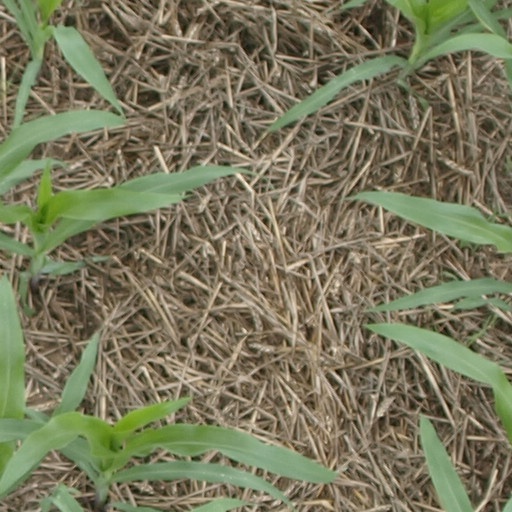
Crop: maize; corn